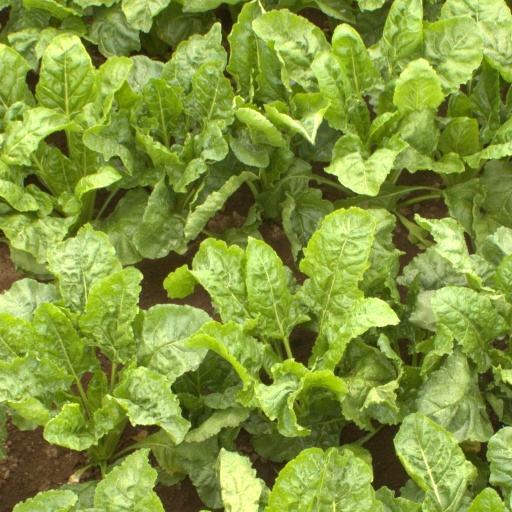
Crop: sugar beet